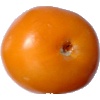
Label: yellow_tomato